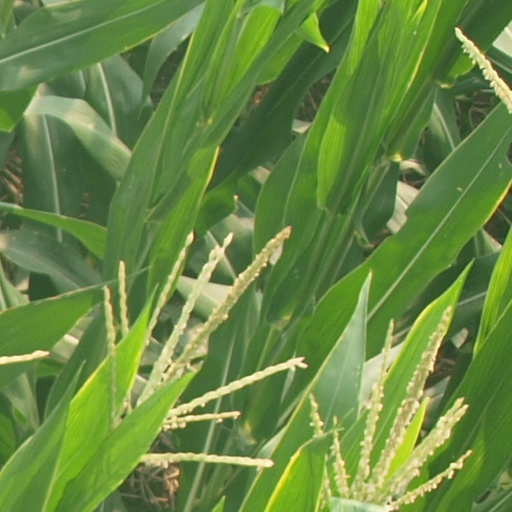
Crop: maize; corn